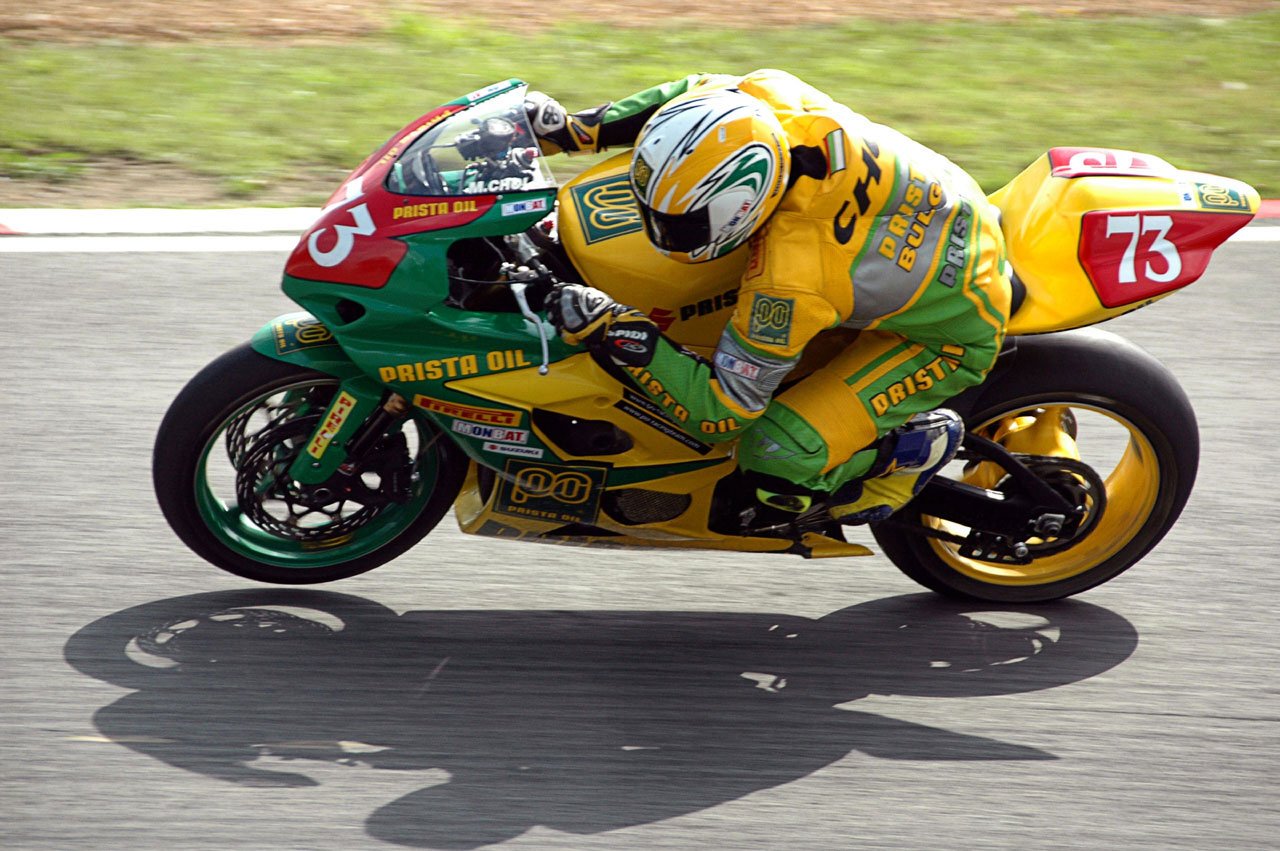
car, vehicle, motorcycle, extreme sport, world, race, sports, racing, hatch, suzuki, oil, motorsport, motorcycling, brands, motorcycle racing, road racing, stunt performer, motorcycle speedway, auto race, dirt track racing, superbike racing, grand prix motorcycle racing